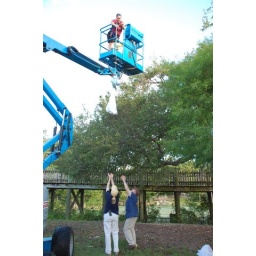
A chick is in the bag being lowered to the ground for exam and banding.